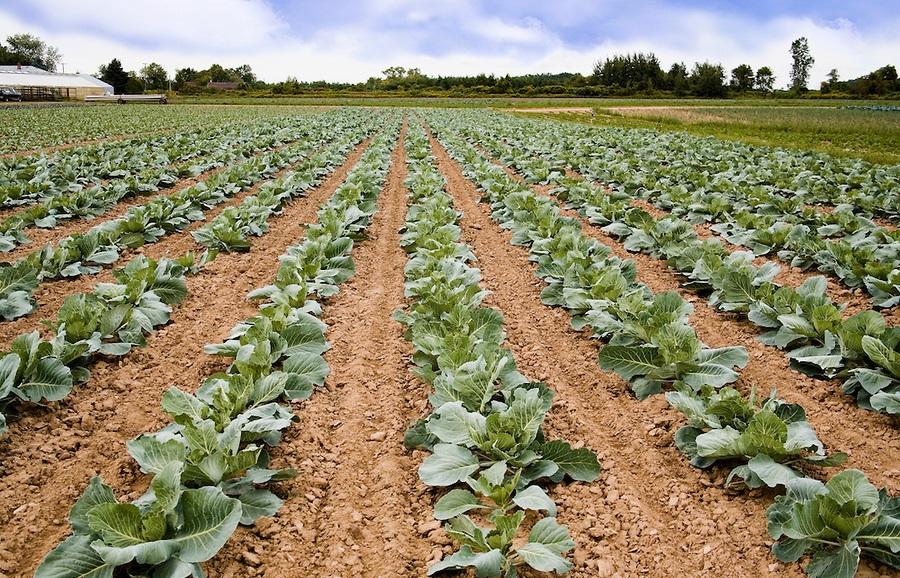
Hili ni shamba kubwa la mimea ya kabeji iliyopandwa kwa mistari sawasawa ndefu.Udongo umebonyeza mabonge madogo madogo karibu na mboga zile.Kwa mbali miti na nyasi yenye rangi ya kijani kibichi yanaonekana.